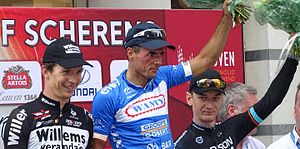
Grote Prijs Jef Scherens
Podiet i 2015
Grote Prijs Jef Scherens er et belgisk endagsløb i landevejscykling som arrangeres hvert år i august. Løbet er blevet arrangeret siden 1963. Løbet er af UCI klassificeret som 1.1 og er en del af UCI Europe Tour.